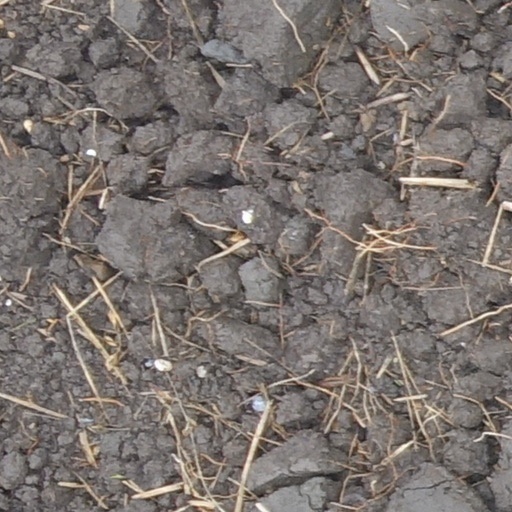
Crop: wheat